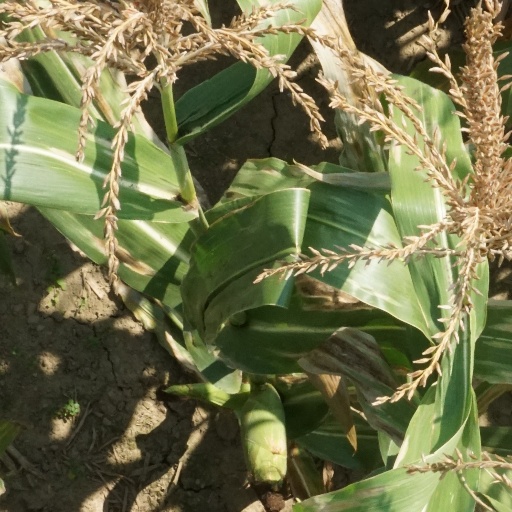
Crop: maize; corn